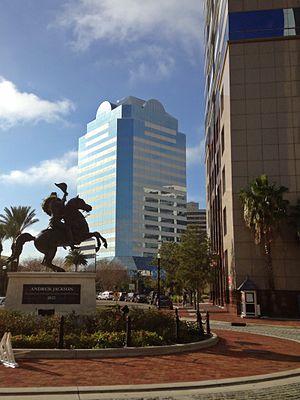
Laura Street est une rue de Jacksonville en Floride, orientée nord-sud. Dans le quartier de Northbank, Laura Street croise Independent Drive, Bay Street, Forsyth Street, Adams Street, Monroe Street, Duval Street et Church Street, et est le centre du quartier financier de la ville. Elle s'étend de l'extrême nord les quartiers de Springfield, à 12ᵉ rue, jusqu'à Independent Drive, dans Northbank.